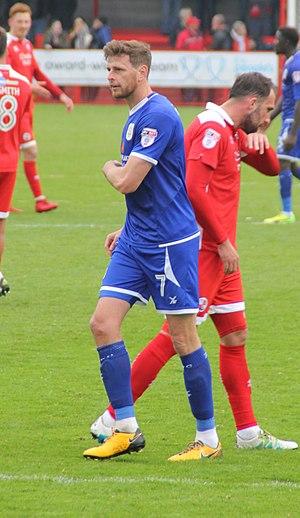
Christopher John Porter est un footballeur anglais.